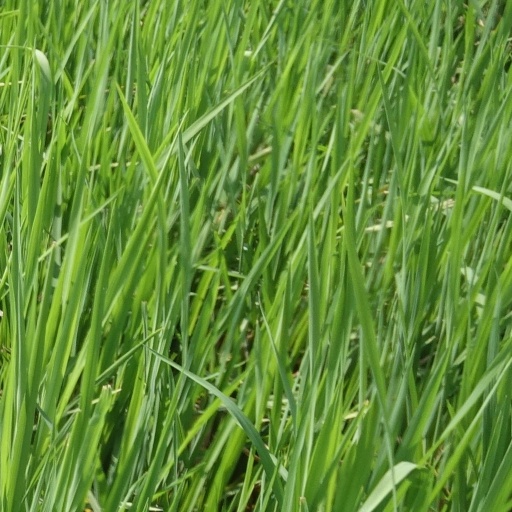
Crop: rice